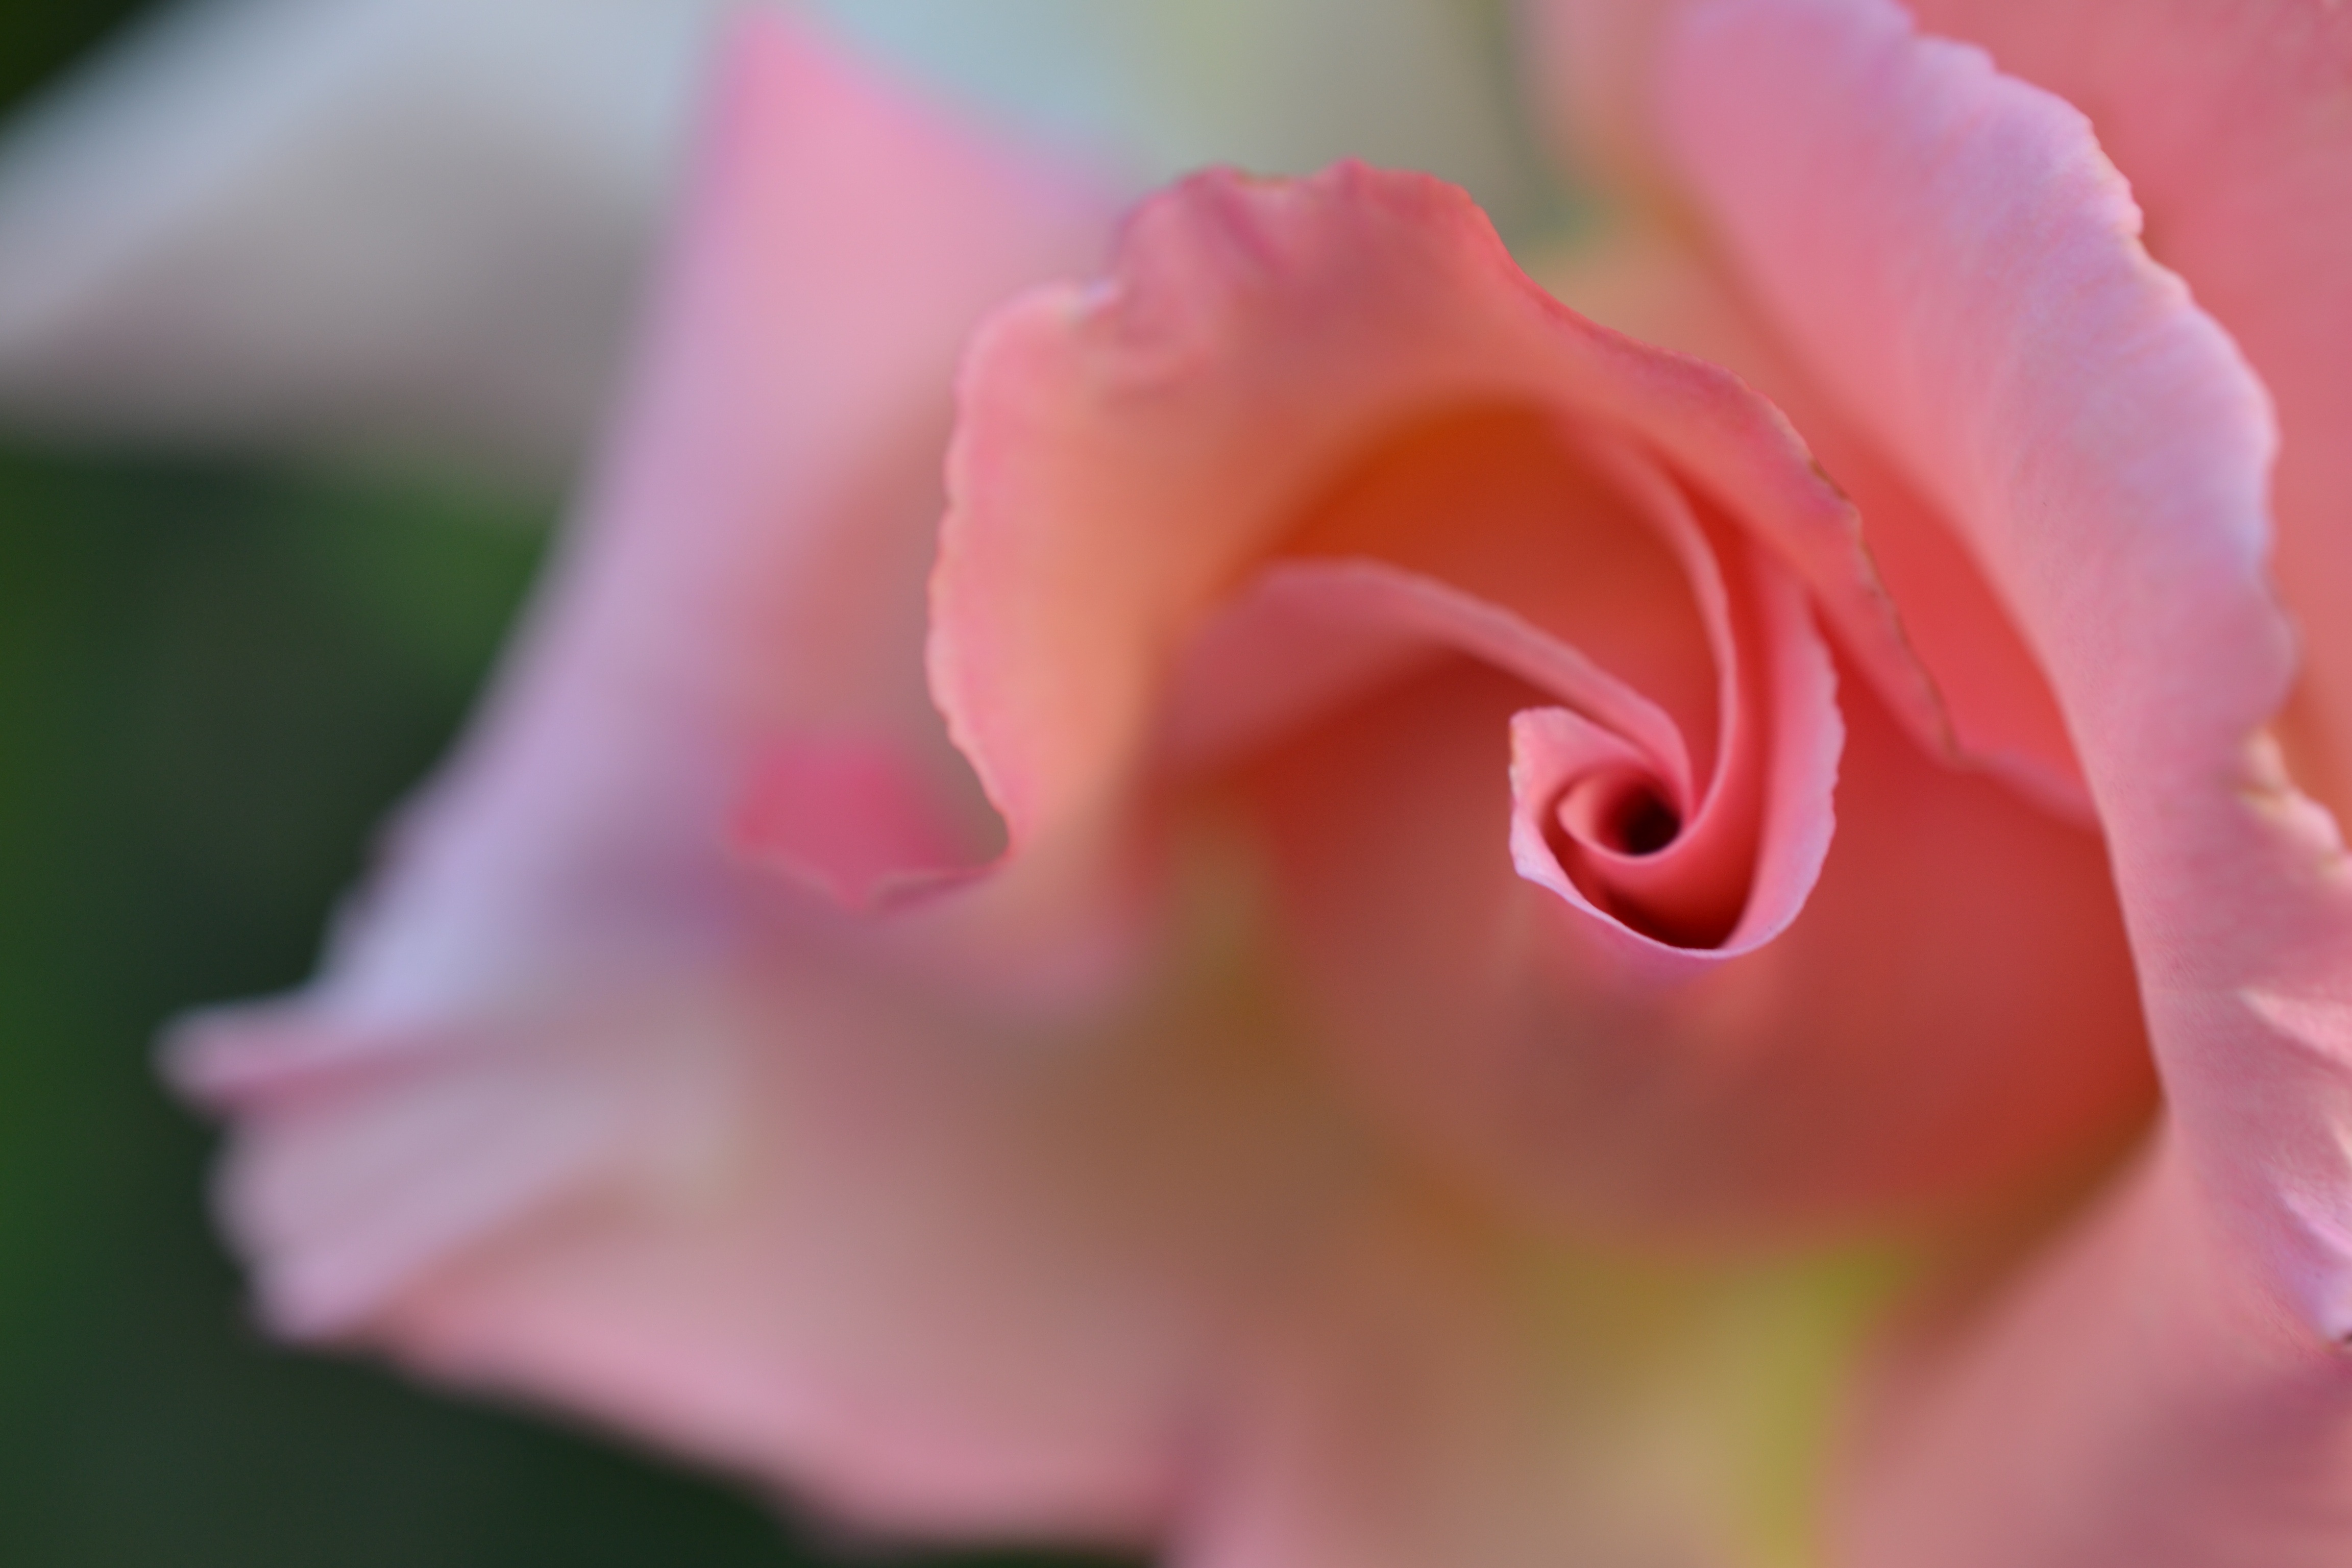
nature, blossom, plant, photography, flower, petal, bloom, rose, garden, pink, flora, flowers, close up, leaves, macro photography, flowering plant, garden roses, rose family, plant stem, land plant